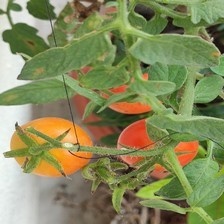
Label: tomato